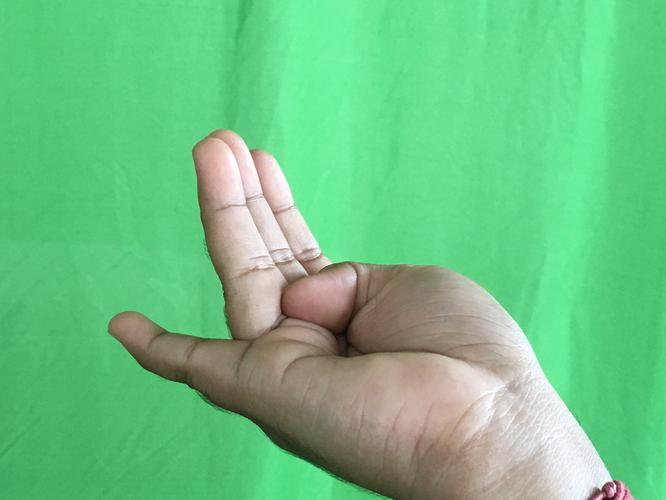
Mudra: Chaturam
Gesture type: single_hand